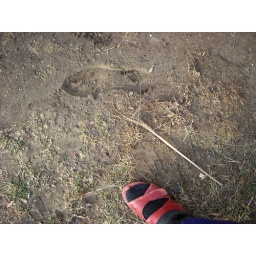
red shoe and footprint in the mud